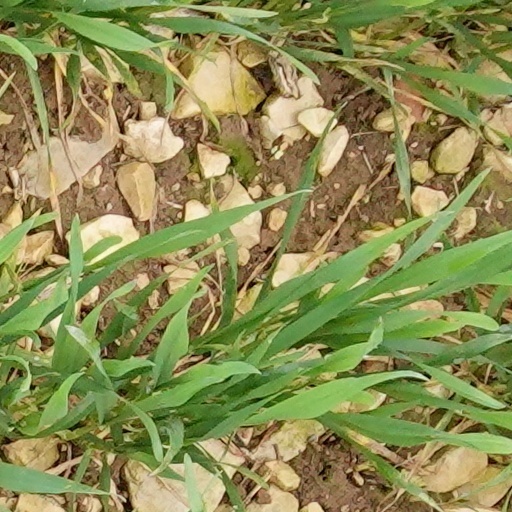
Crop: wheat